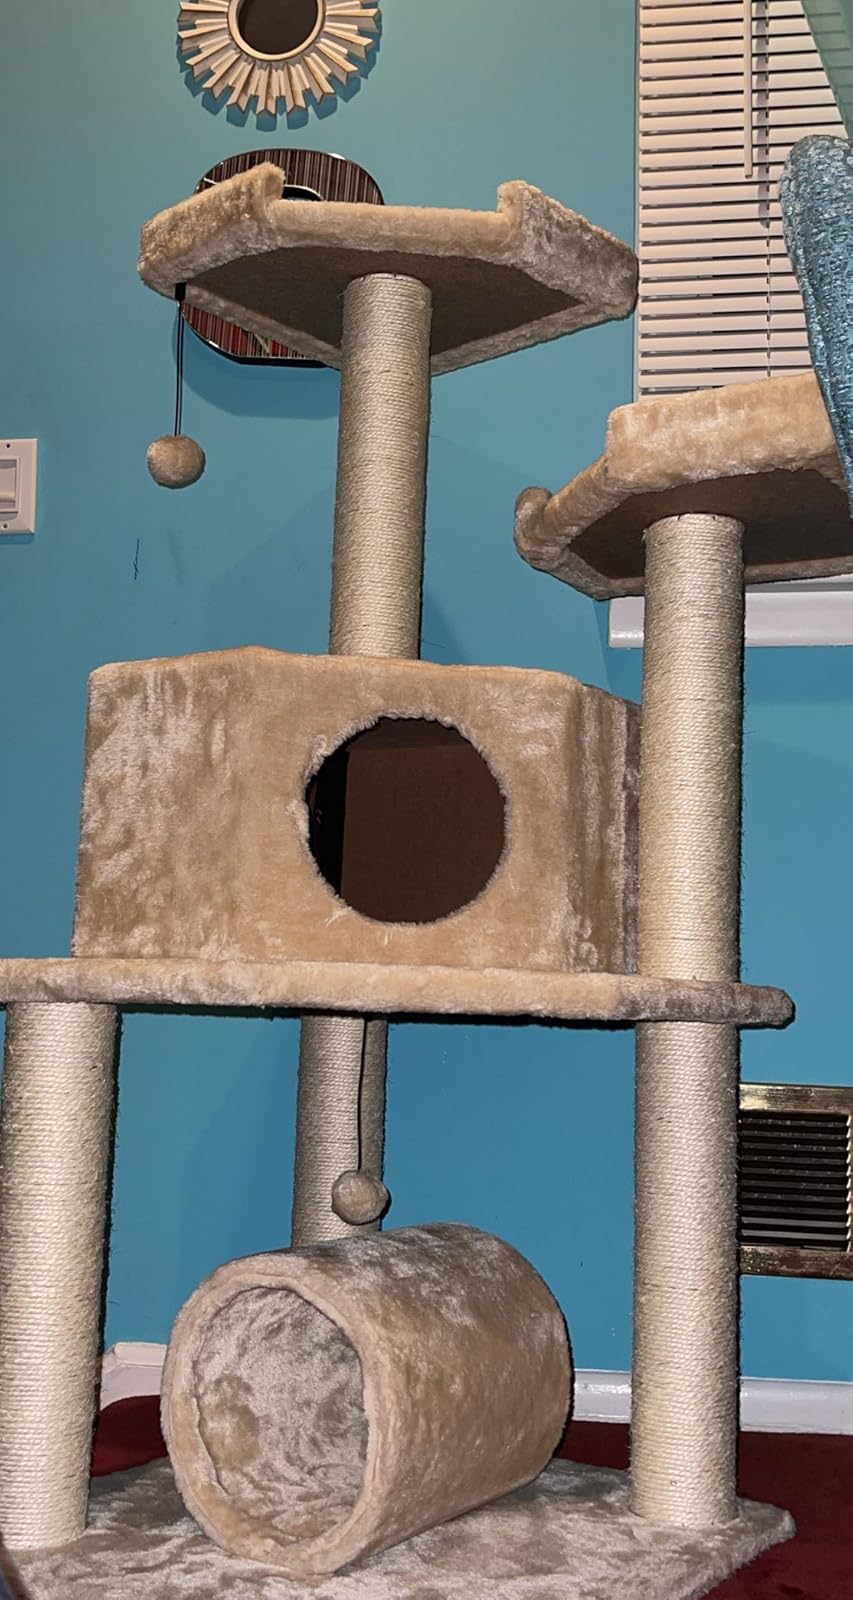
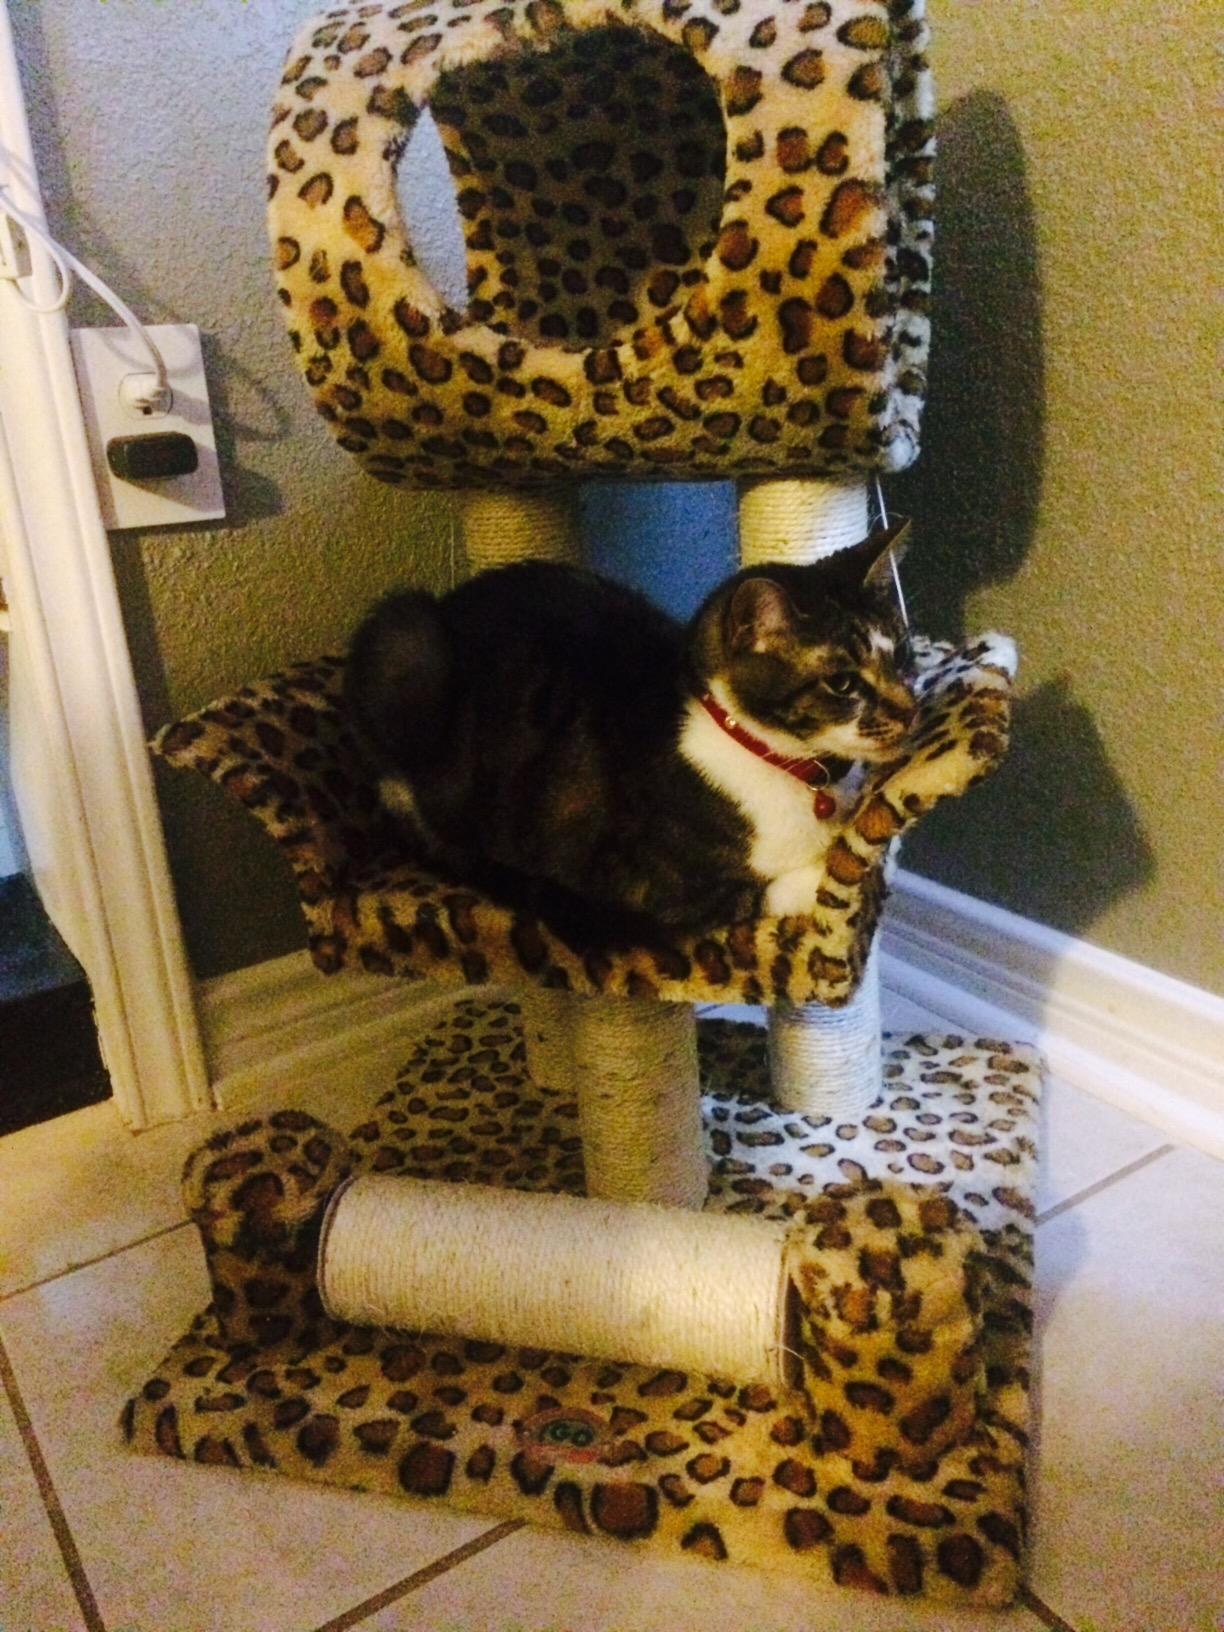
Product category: items_cat tree
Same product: no